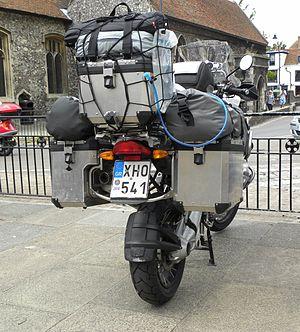
La R 1200 GS est un modèle de moto du constructeur bavarois BMW Motorrad.